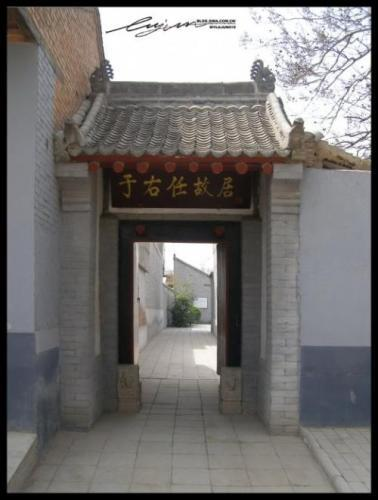
地标名称：西安于右任故居博物馆
所在城市：西安市·碑林区